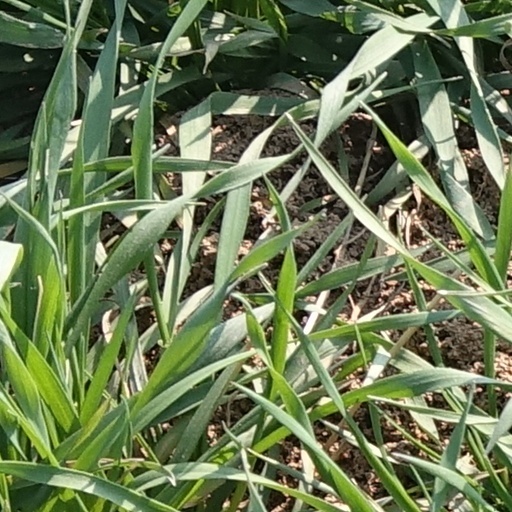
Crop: wheat